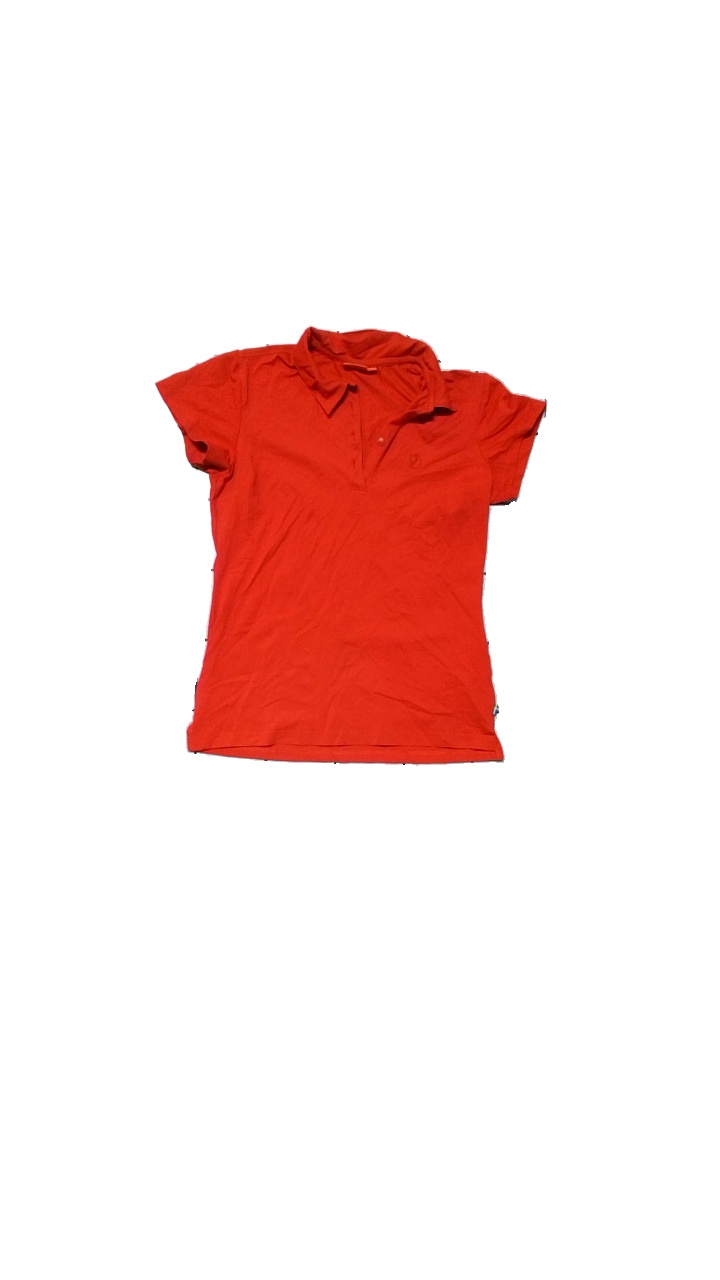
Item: Top (Ladies)
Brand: Fjällräven
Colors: Red
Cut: Regular
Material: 90% polyamide, 10% elastane
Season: All
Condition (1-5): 3
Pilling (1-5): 3
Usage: Reuse
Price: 100-150